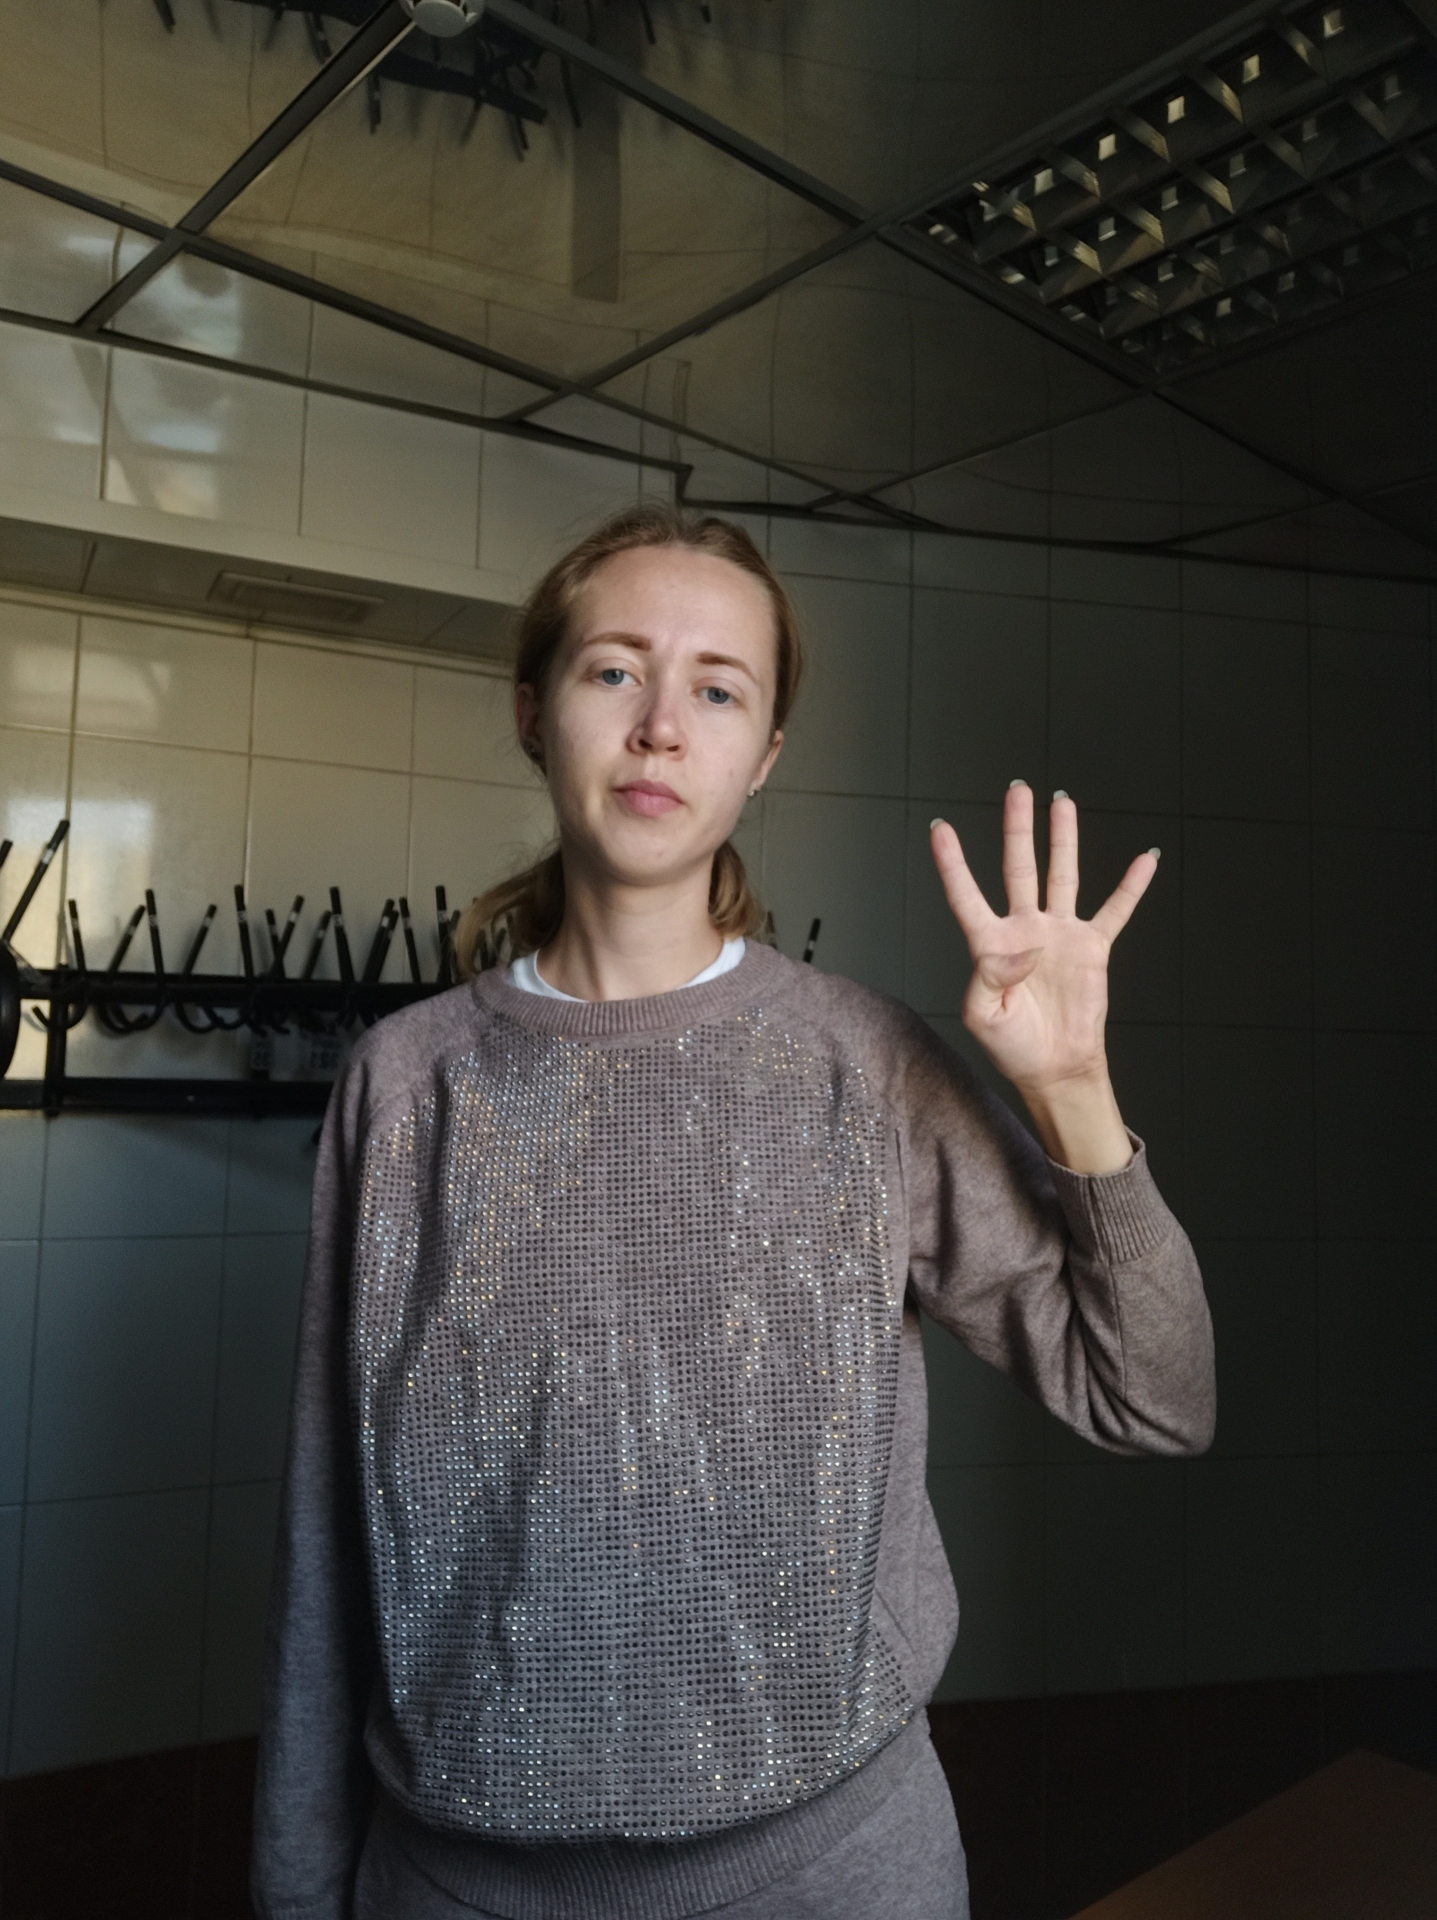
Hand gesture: four